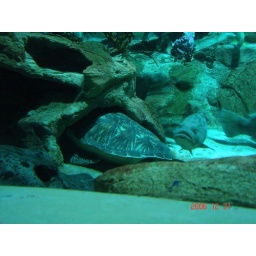
aquarium at ocean park - turtle hiding head in rock hehe